Sami Sirviö

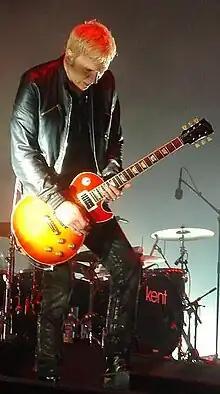
Sami on stage in Helsingborg

Sami Sirviö (born 28 May 1970) is a Sweden Finnish musician and former lead guitarist of the now discontinued Swedish rock band Kent.